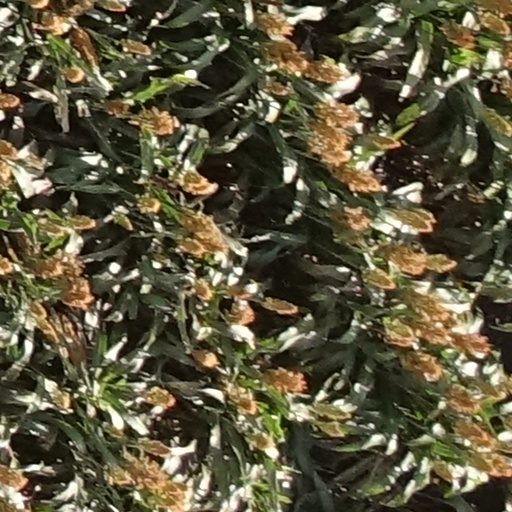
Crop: sorghum